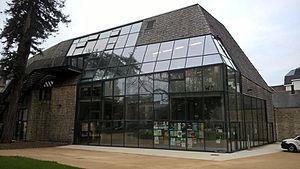
Vue extérieur du Novomax
Le Novomax est un bâtiment destiné aux pratiques musicales, dont les musiques actuelles, situé à Quimper en Bretagne et ouvert au public le 1ᵉʳ octobre 2015.
Quimper /kɛ̃pɛʁ/ est une commune française de la région Bretagne située dans le nord-ouest de la France. La ville est le chef-lieu du département du Finistère, le siège du conseil départemental, ainsi que des deux cantons qui la composent. Elle est également la capitale traditionnelle de la Cornouaille, du Pays Glazik et du Pays de Cornouaille qui compte 331 300 habitants en 2009, le siège de l'intercommunalité de Quimper Bretagne Occidentale qui compte 100 187 habitants en 2014, le siège de l'arrondissement de Quimper et enfin le siège du diocèse de Quimper et Léon. Ses habitants sont appelés les Quimpérois.